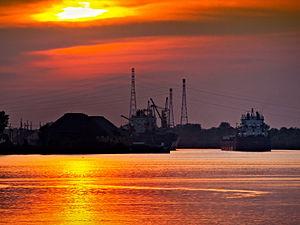
Sainte-Catherine est une ville située dans la banlieue de Montréal dans la municipalité régionale de comté de Roussillon au Québec. Elle est située dans la région administrative de la Montérégie et fait partie de la municipalité régionale de comté de Roussillon. En 2017, la ville compte approximativement 17 000 habitants.